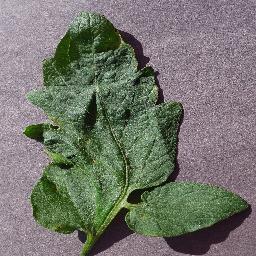
Label: Tomato___Target_Spot